Laotian Civil War

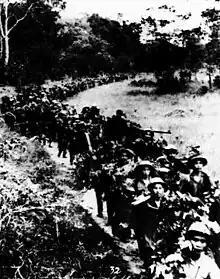
North Vietnamese troops march through the Ho Chi Minh trail in southern Laos, 1967.

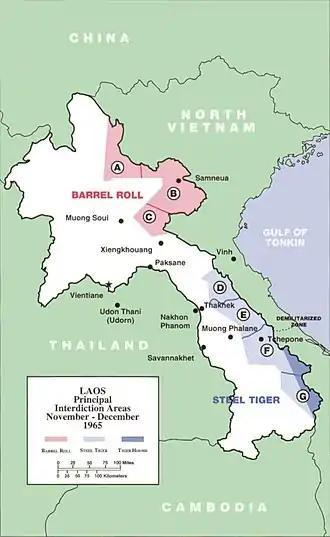
"Barrel Roll", "Steel Tiger" and "Tiger Hound" operational areas.

In the far northwest, Team Fox, an intelligence team of Mien hill tribesmen began long range reconnaissance of southern China.